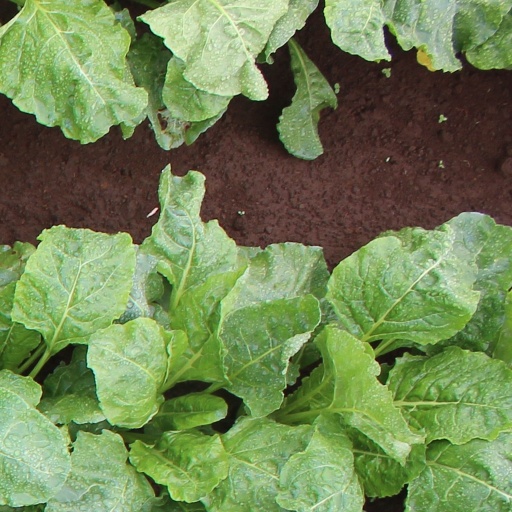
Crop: sugar beet